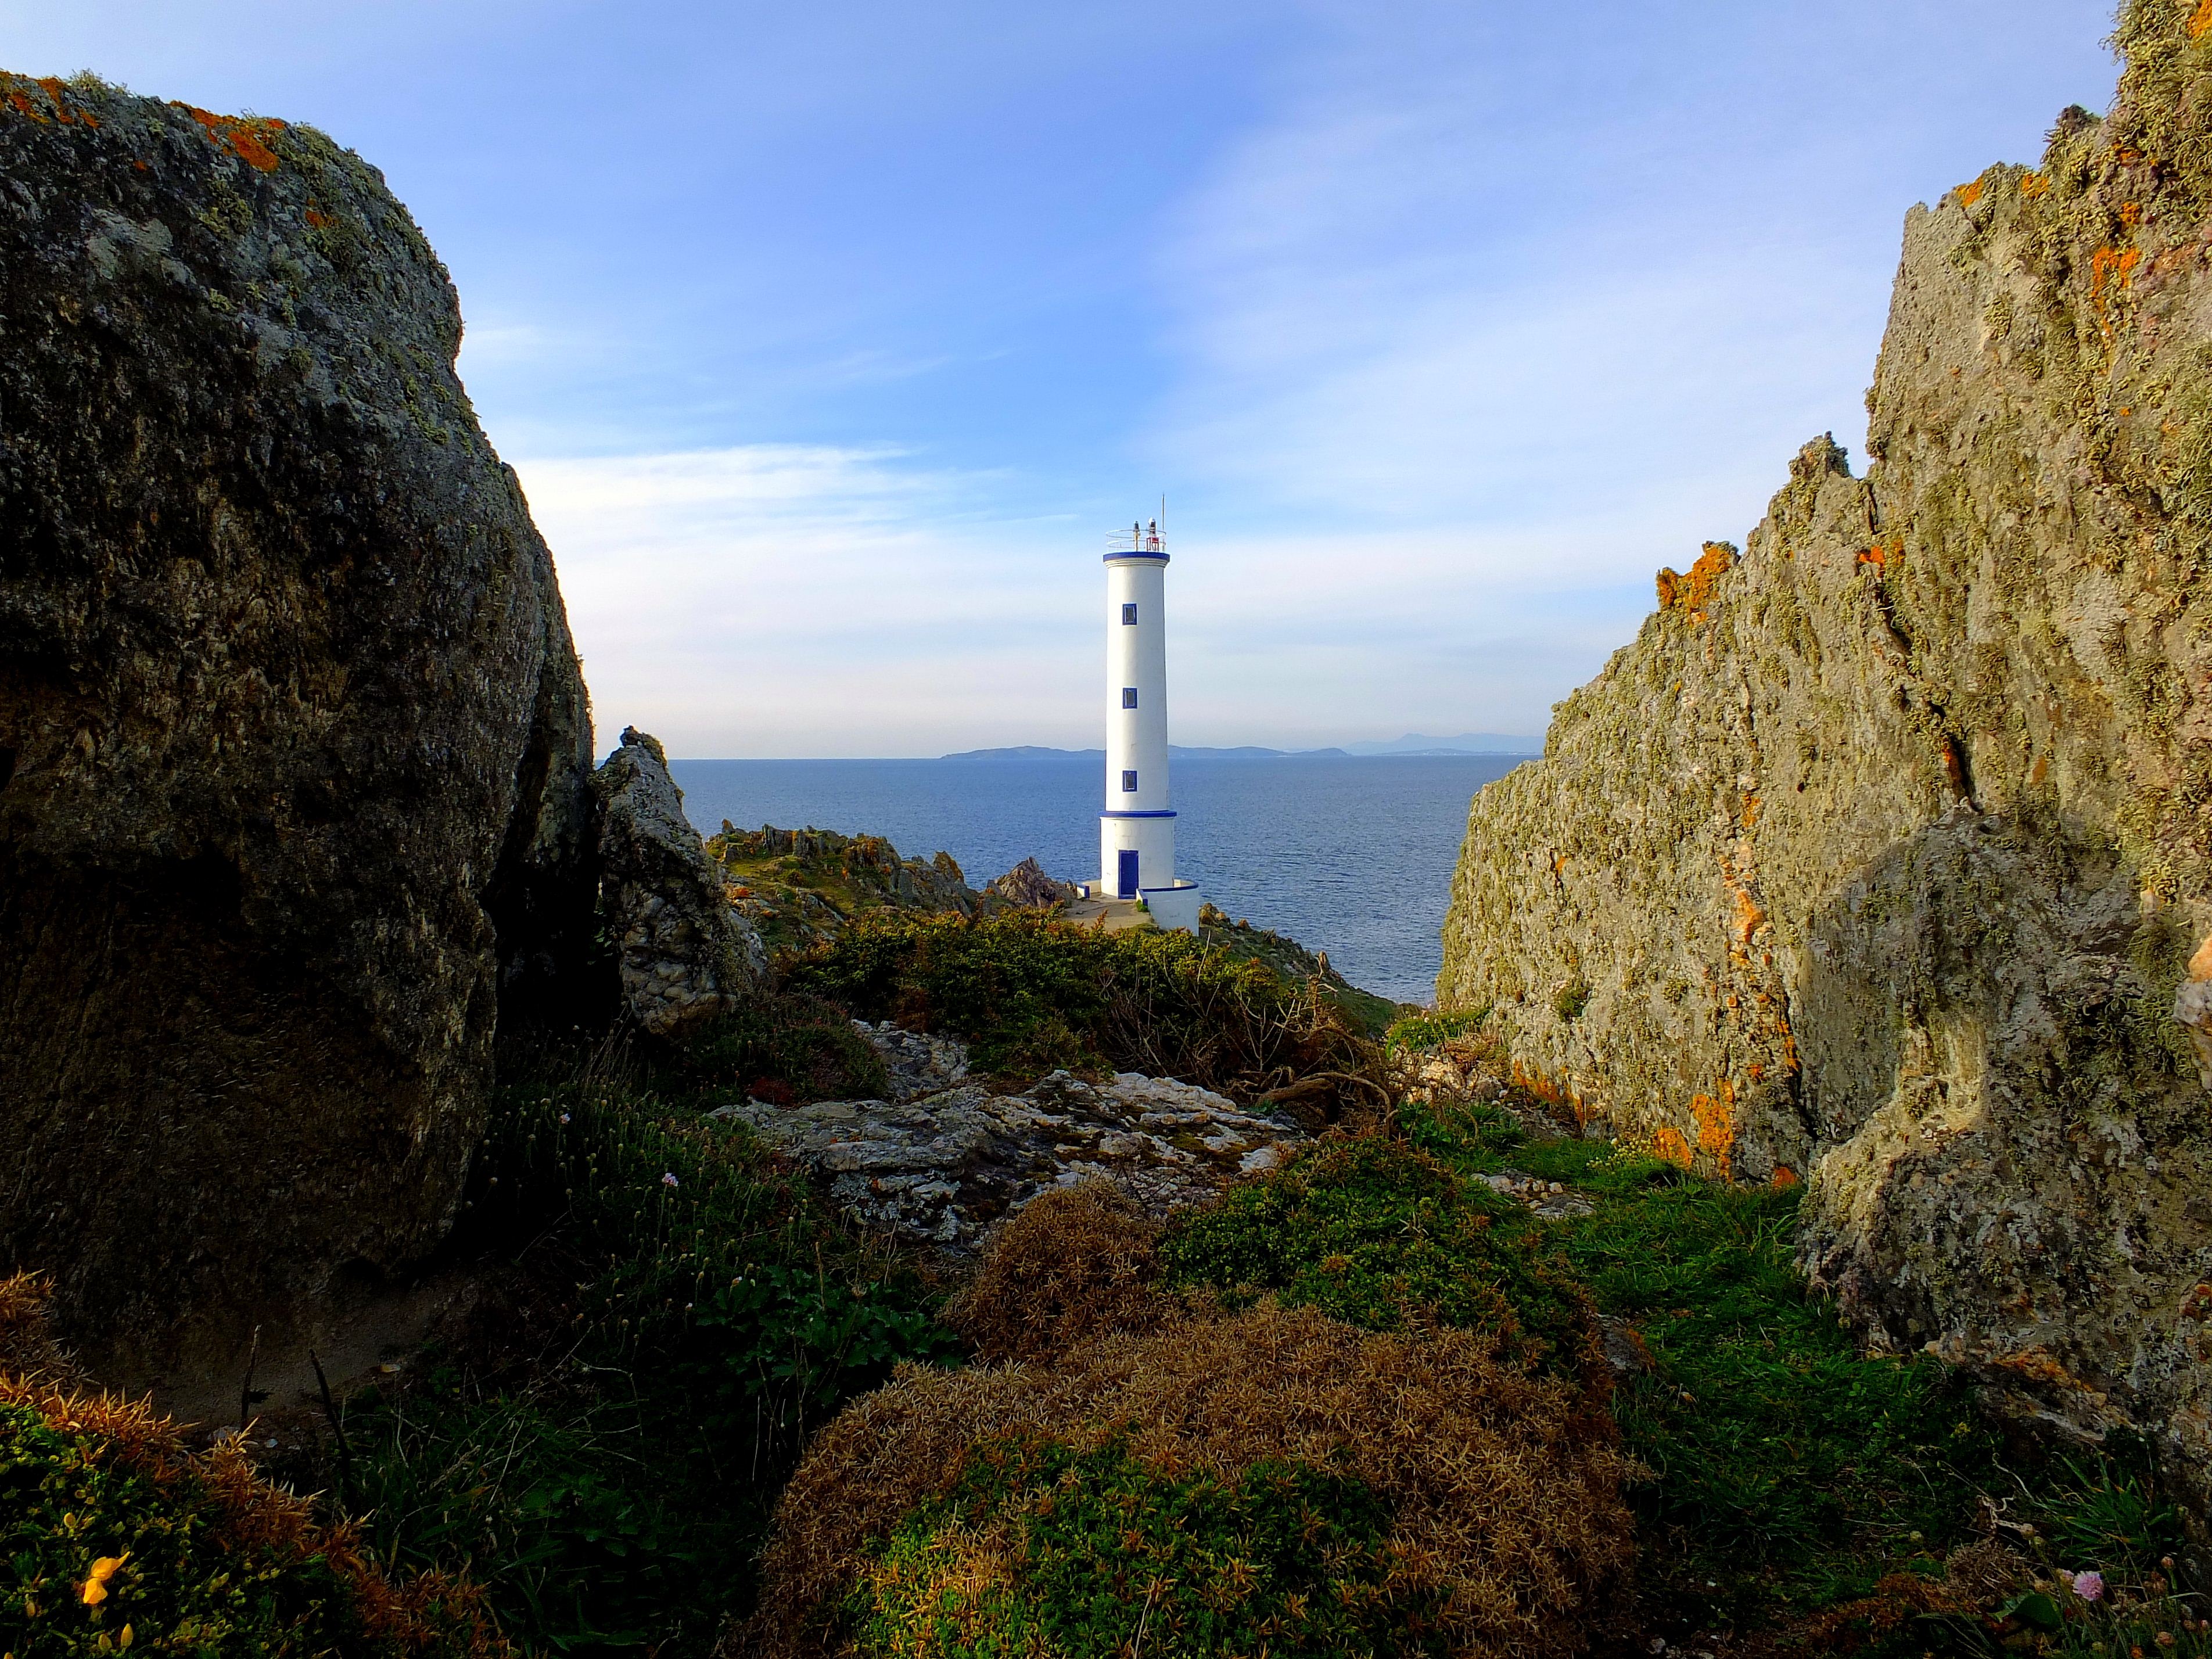
landscape, sea, coast, tree, rock, mountain, hill, formation, cliff, tower, terrain, summit, spain, geology, ruins, galicia, paisajes, espana, cape, ggl1, gaby1, vigo, cabodohome, fujifilmxs1, landform, vigogaliciaespa a, mountainous landforms